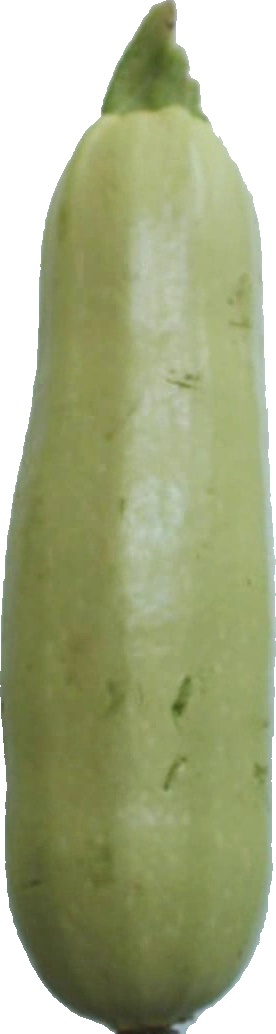
Label: zucchini_1